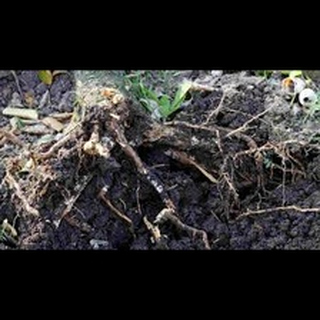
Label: wheat_common_root_rot